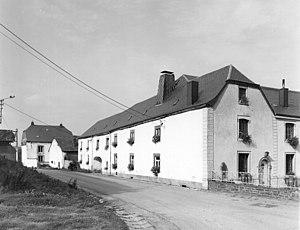
Bâtisse Ardennaise traditionnelle à Rachamps (toits en demi-croupe d'ardoises ""bleus"" et murs blanchis)"
Rachamps est un village de l'Ardenne belge, sis au Nord de la ville de Bastogne, dans la province de Luxembourg. Avant la fusion des communes, Rachamps faisait partie de la commune de Noville.